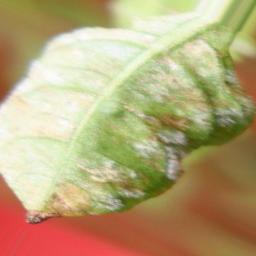
Label: powdery mildew